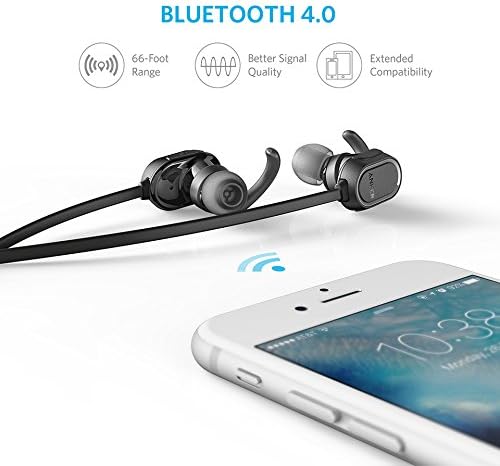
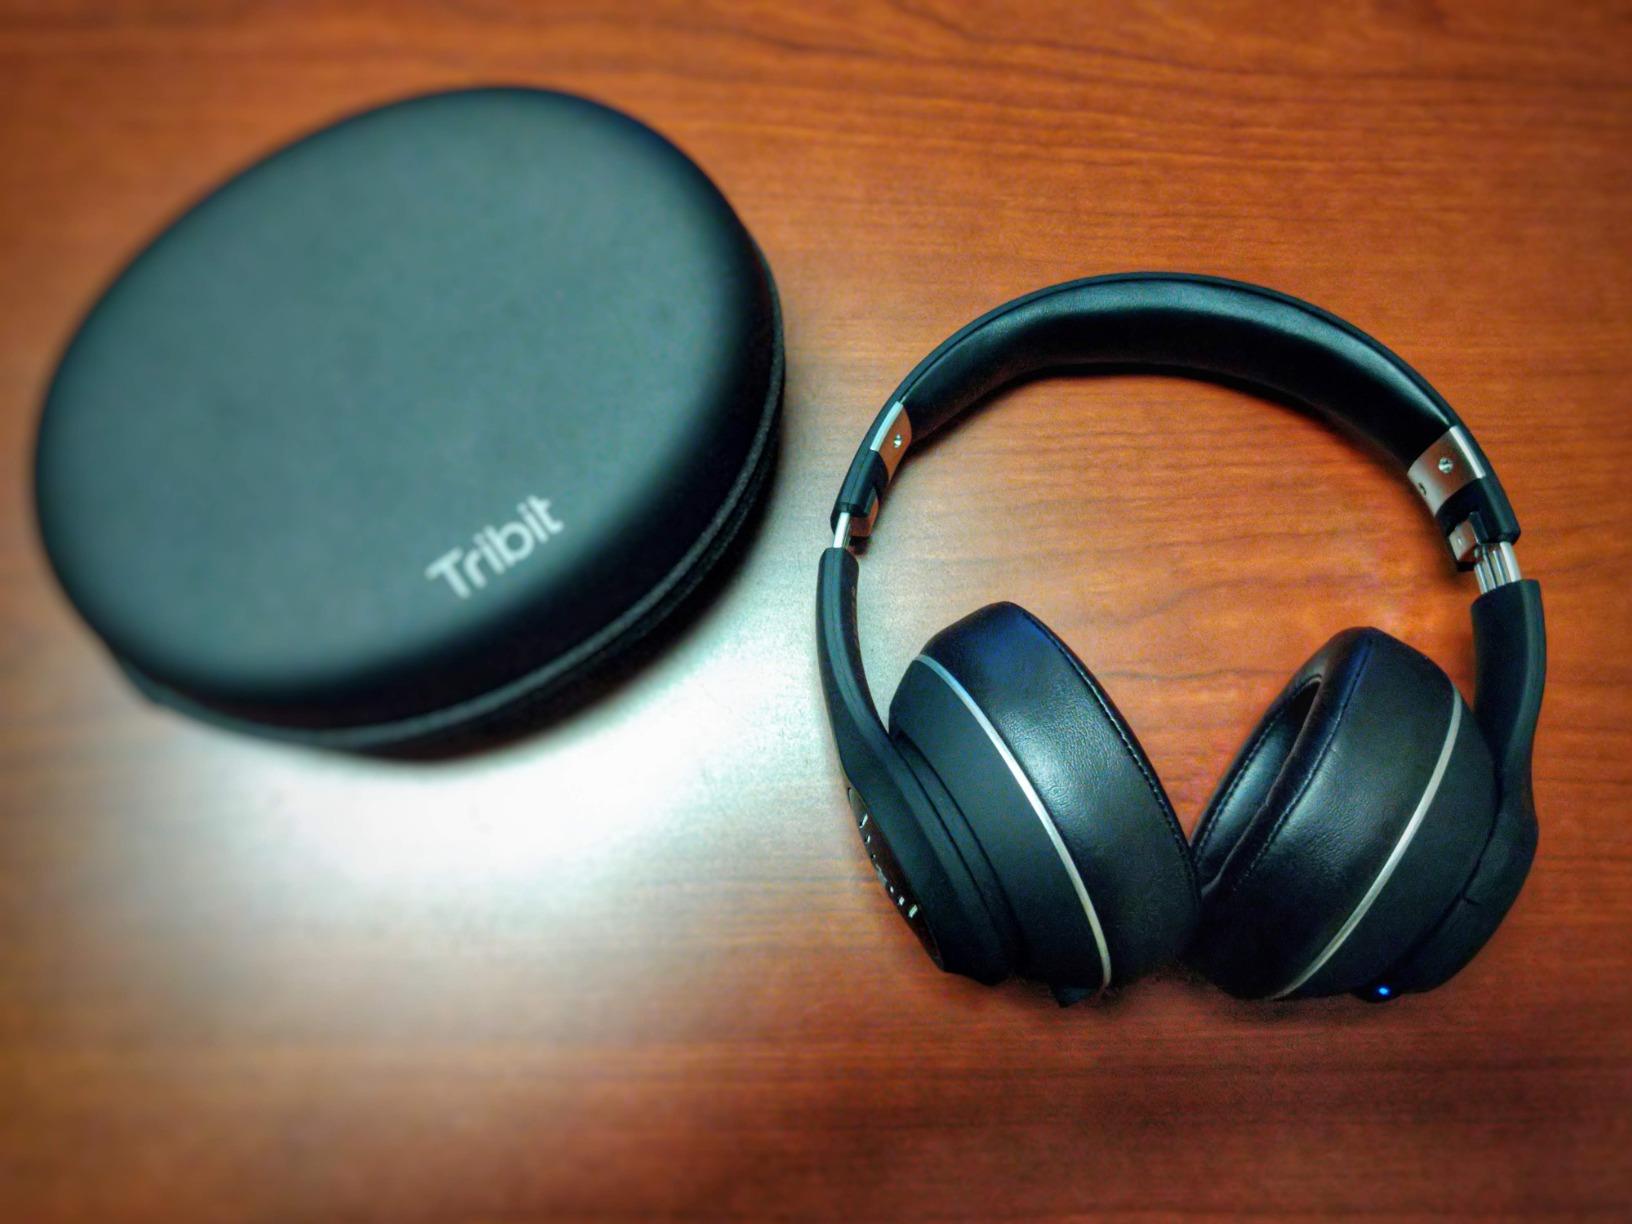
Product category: headphones
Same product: no